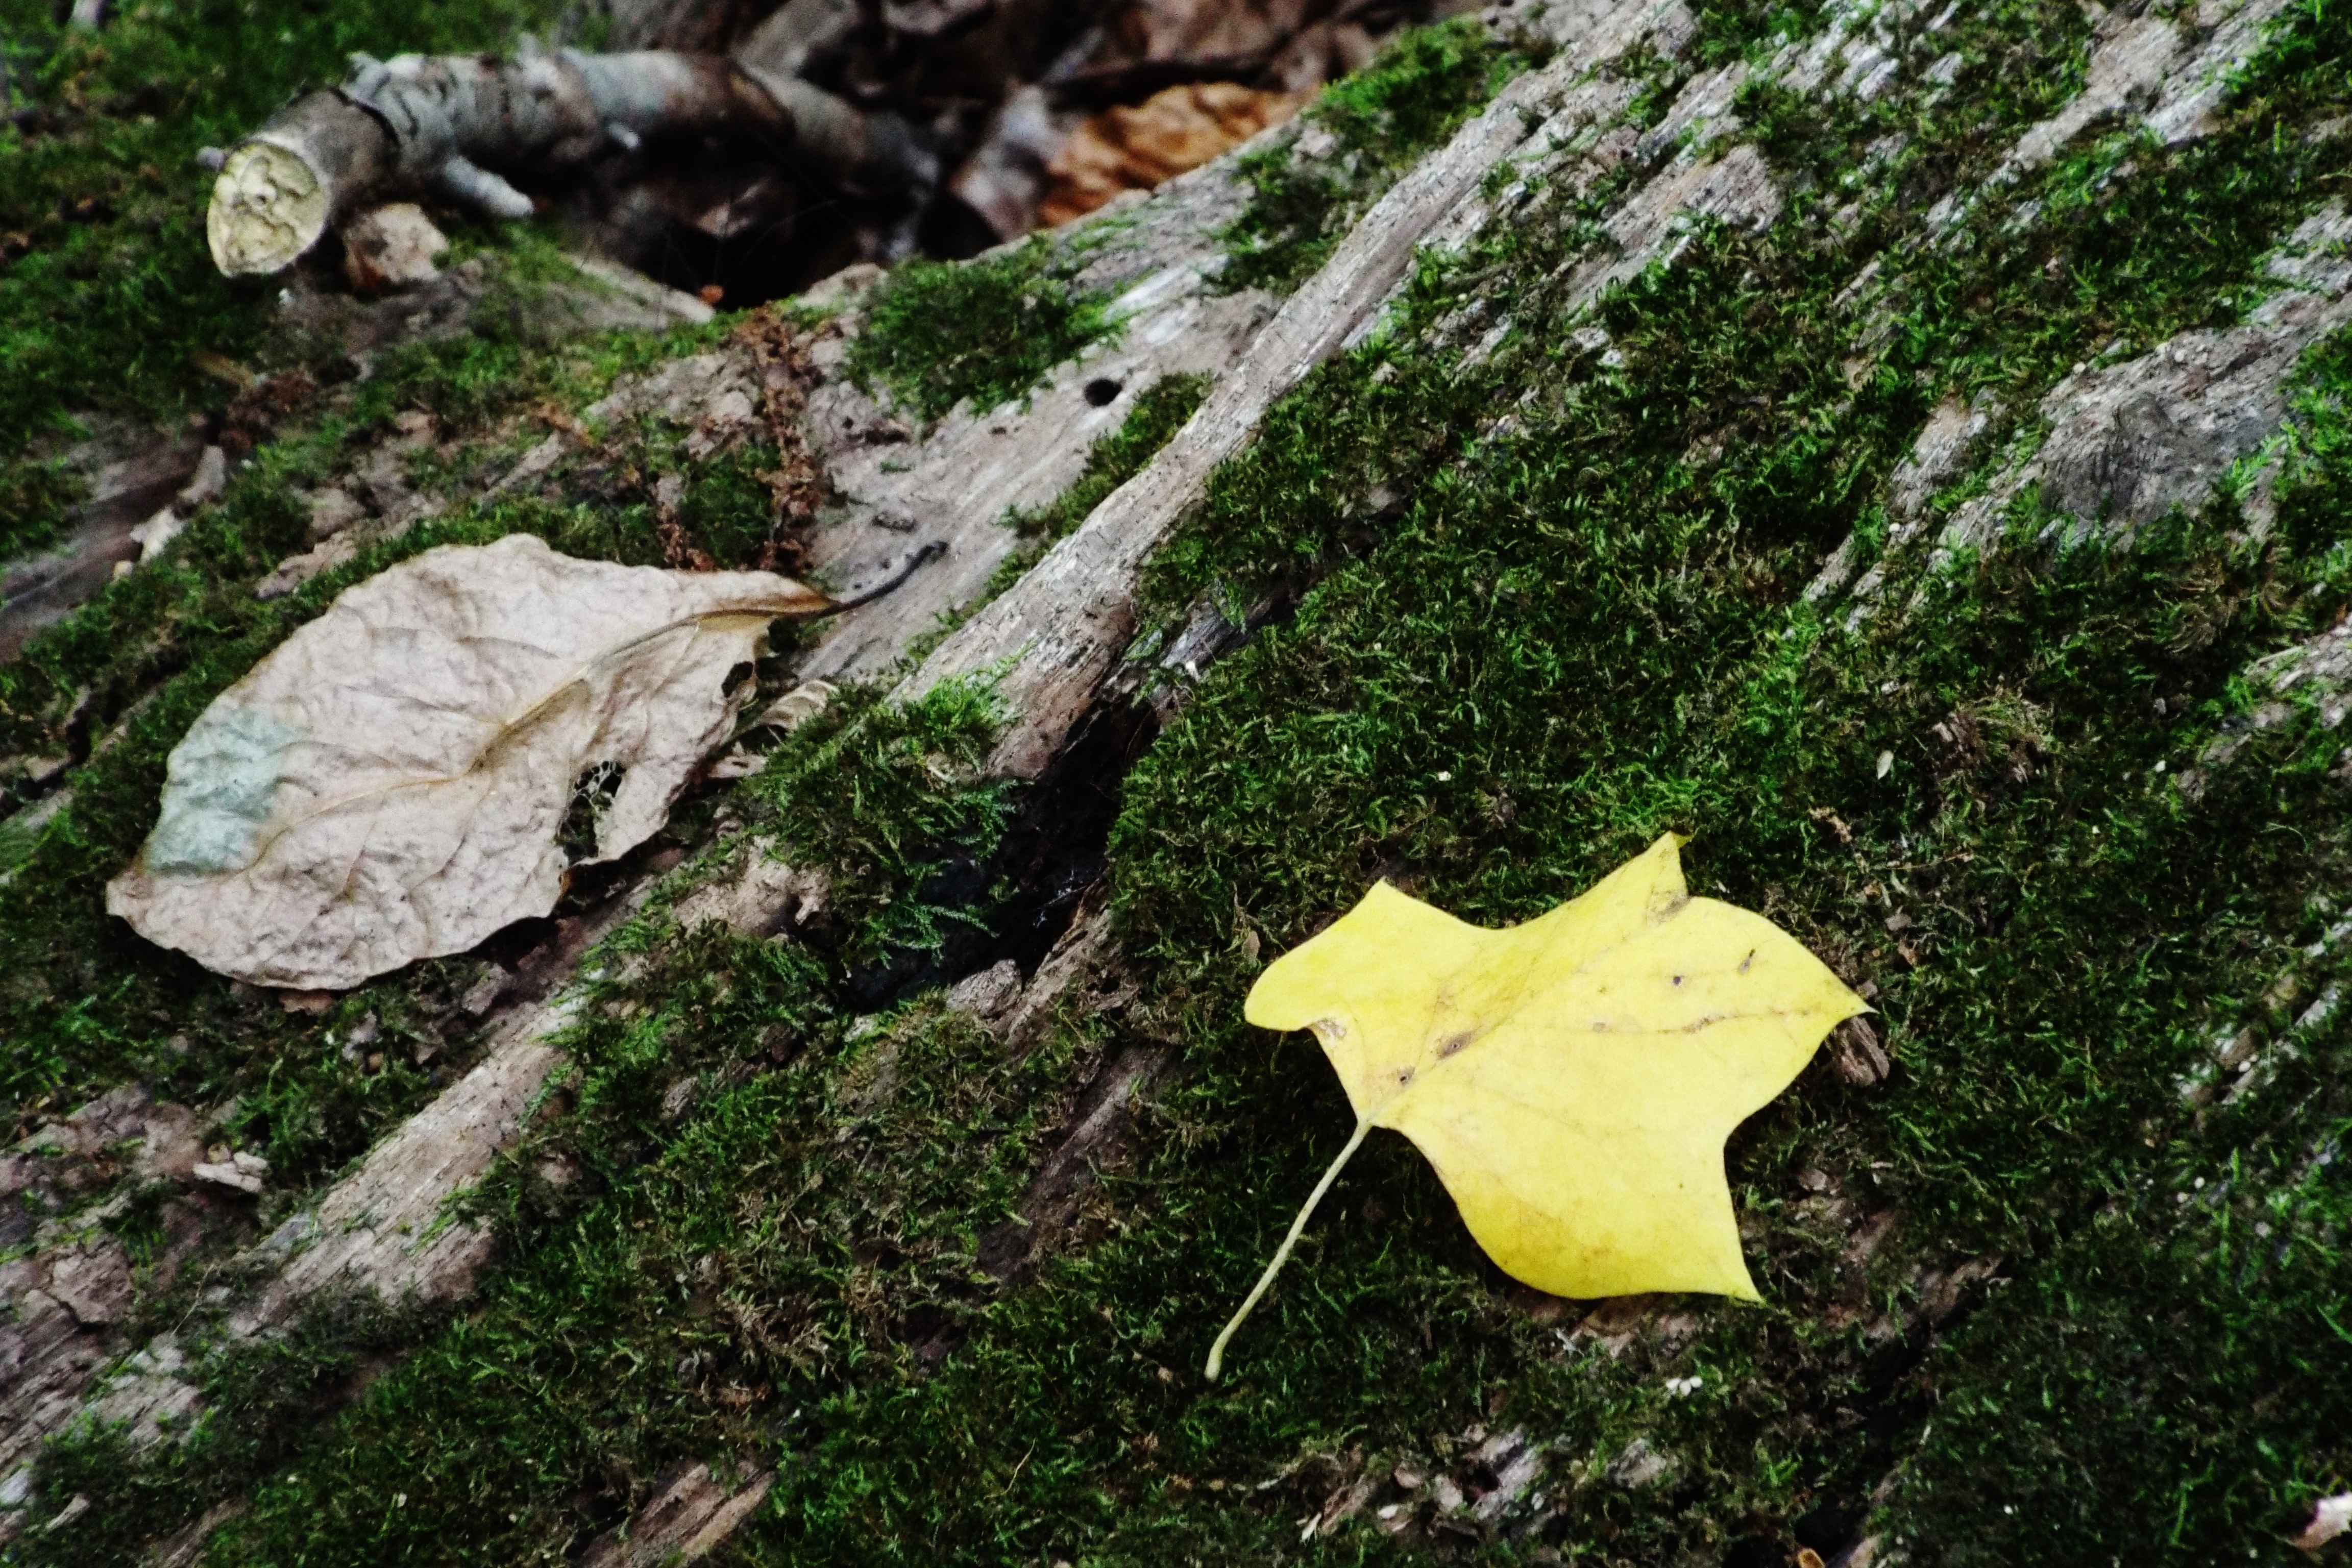
tree, rock, plant, leaf, flower, green, soil, flora, geology, woodland, woody plant